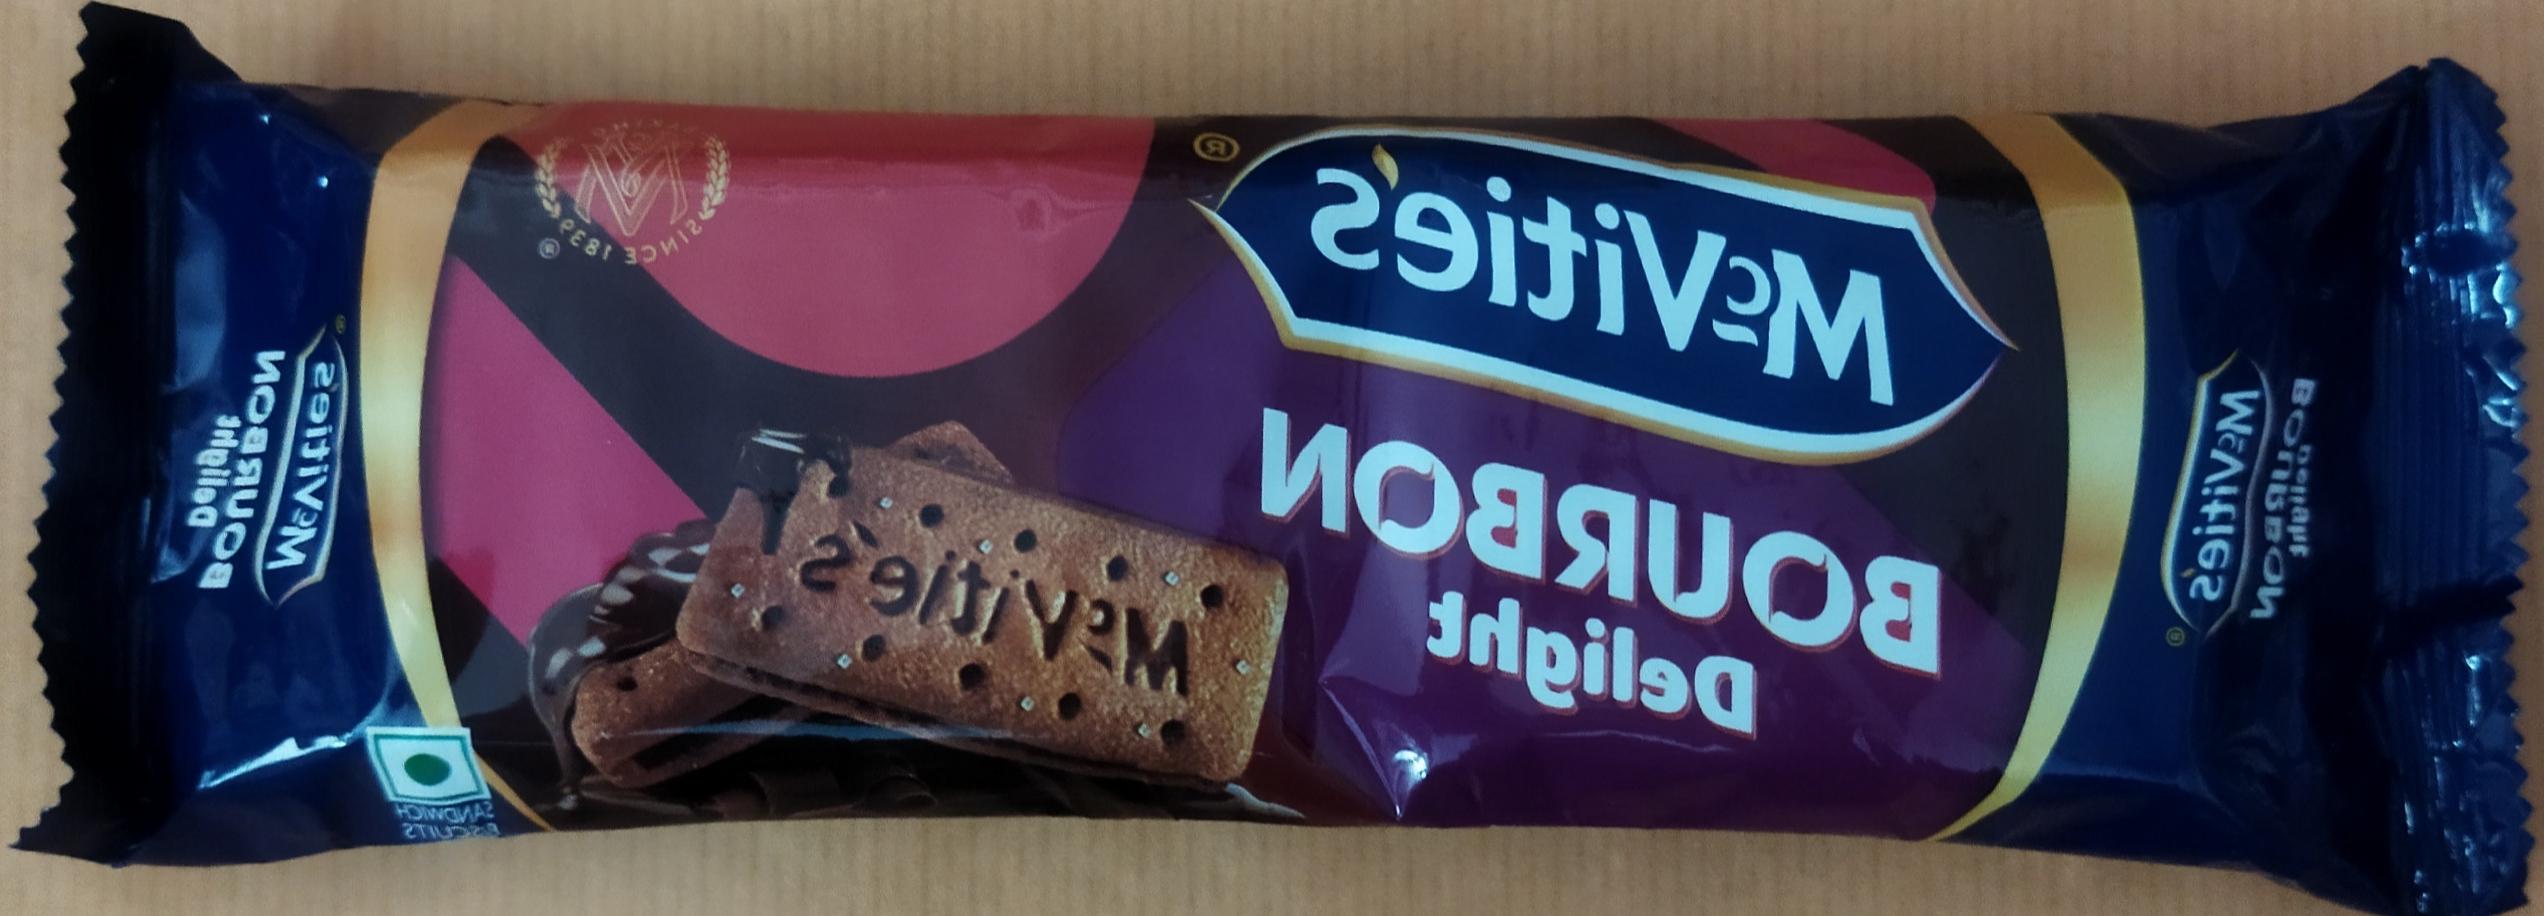
Label: plastics